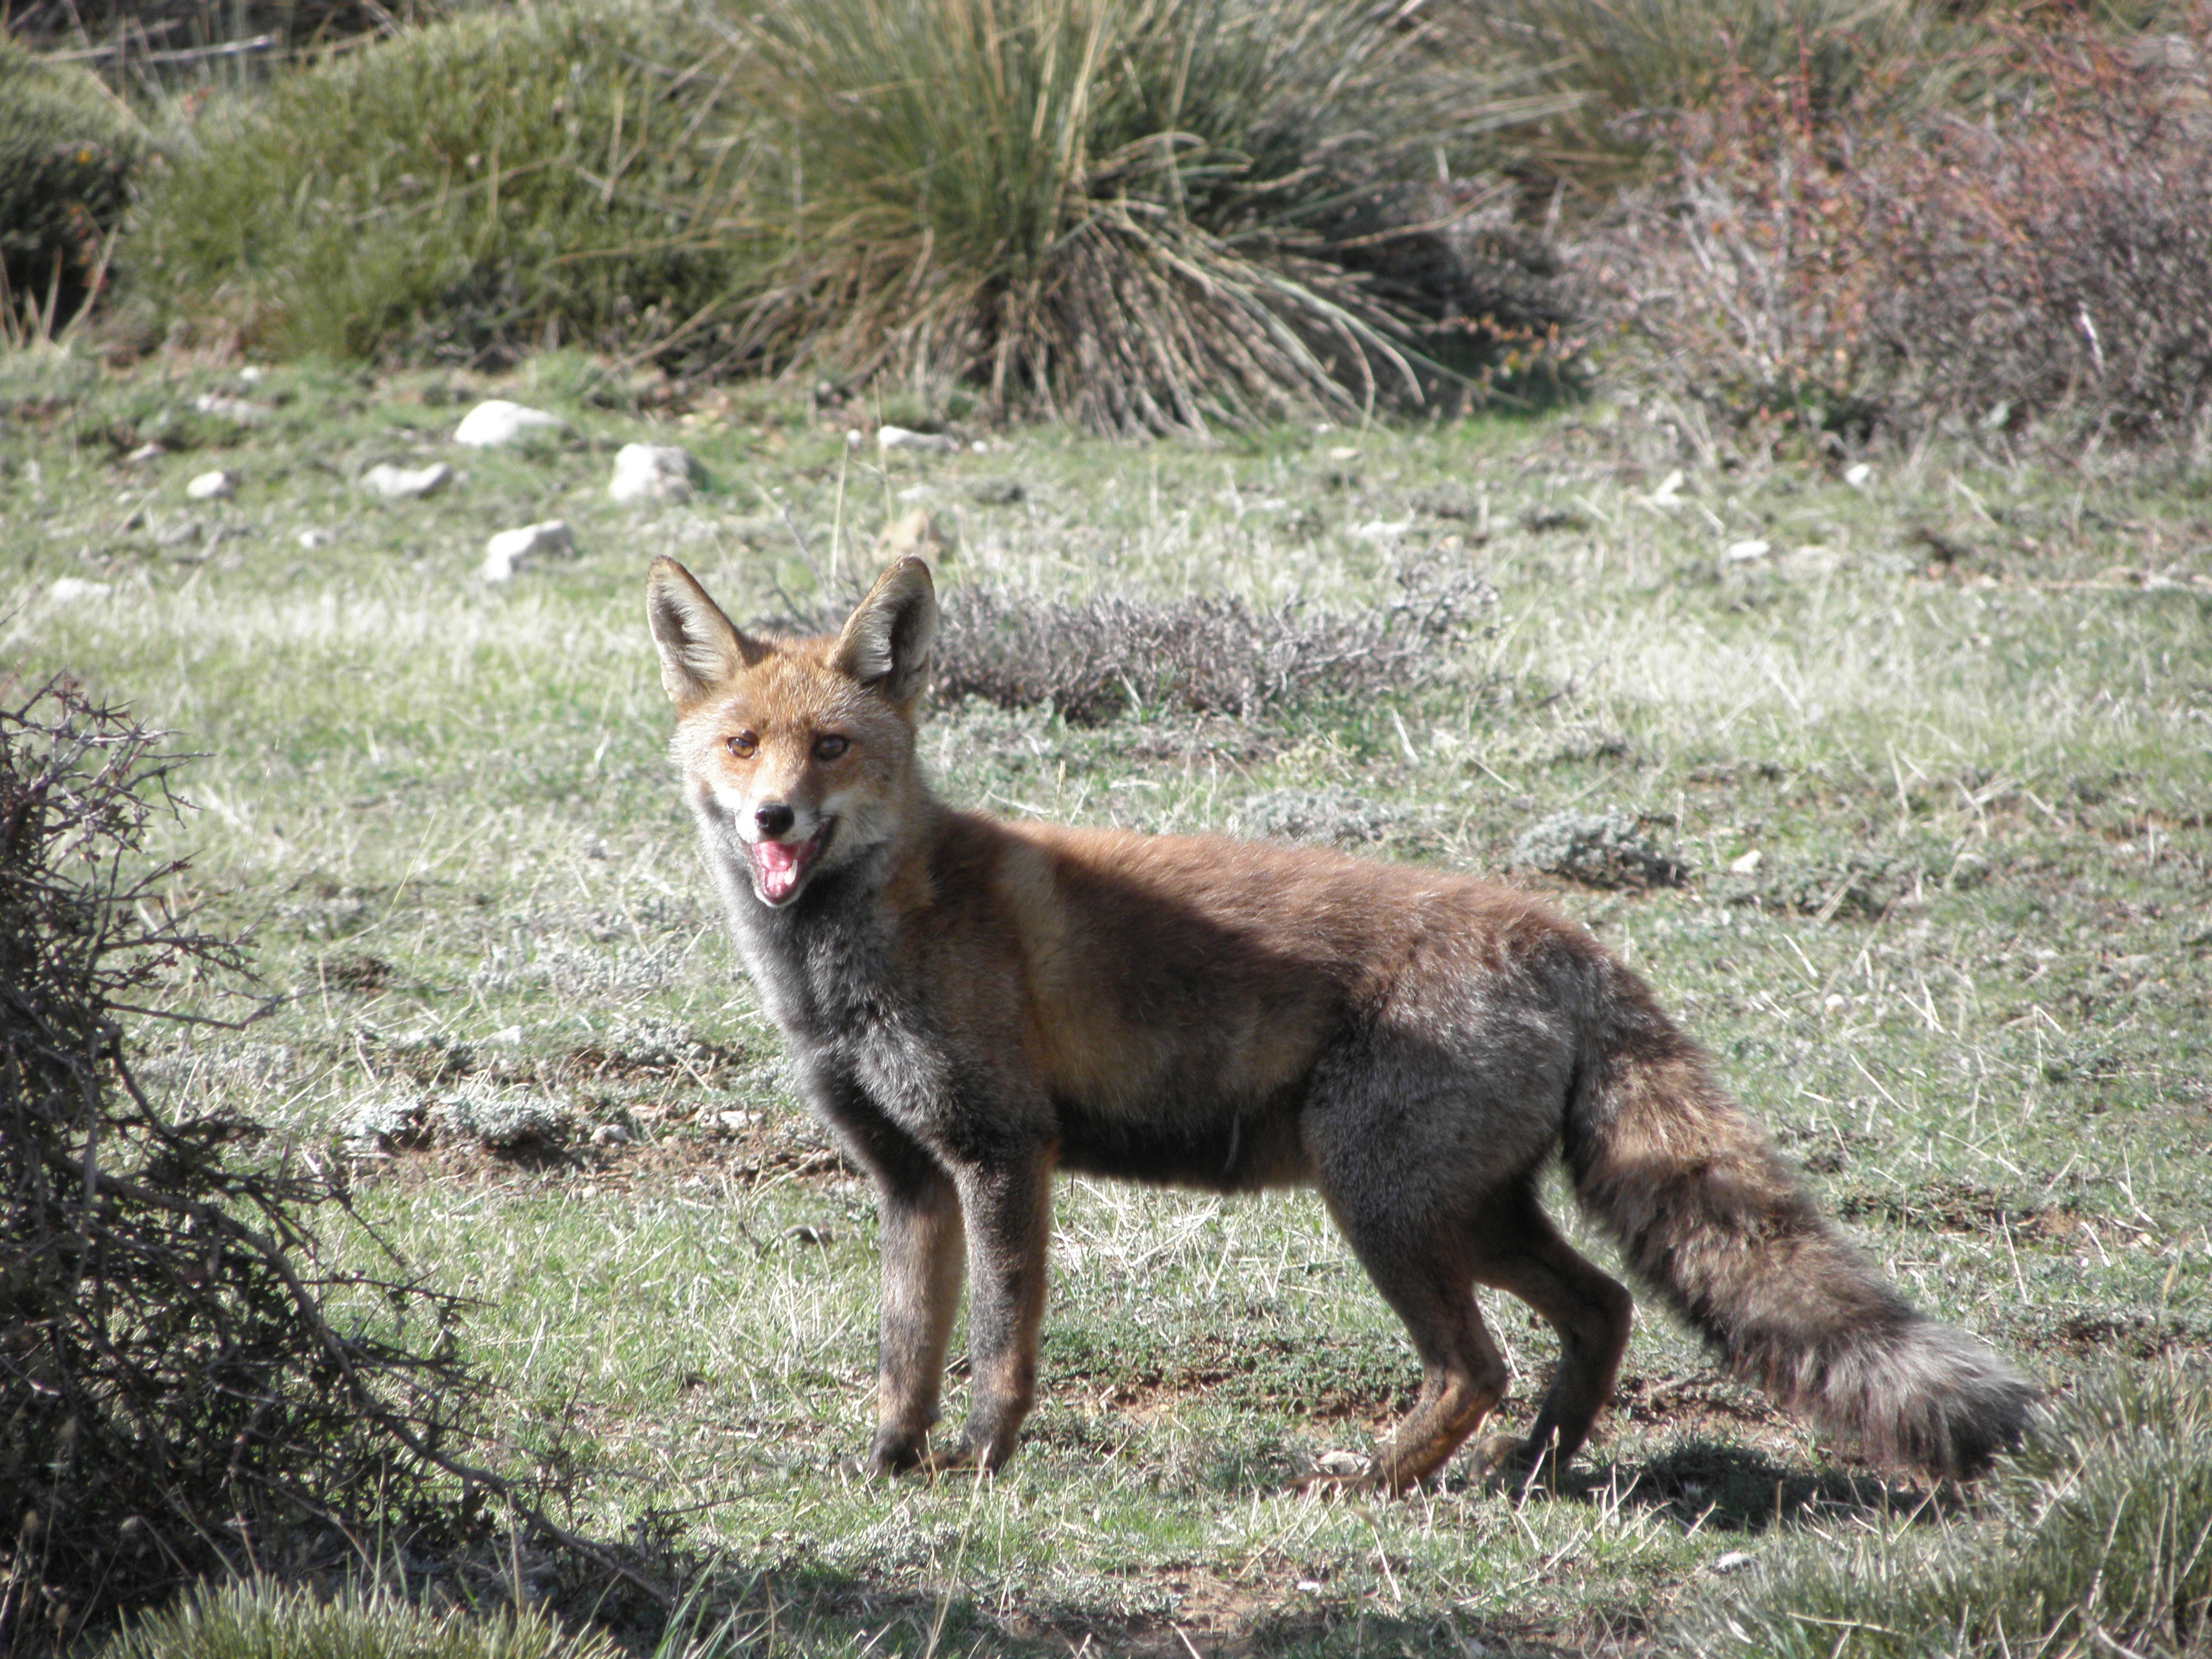
nature, dog, mammal, fox, animals, vertebrate, dog breed, jackal, belgian shepherd malinois, dutch shepherd dog, dog like mammal, red wolf, saarloos wolfdog, wolfdog, czechoslovakian wolfdog, carnivoran, dog breed group, east siberian laika, east european shepherd, dhole, tervuren